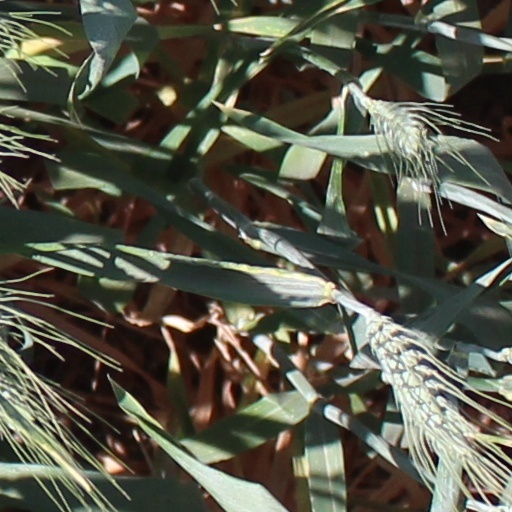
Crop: wheat